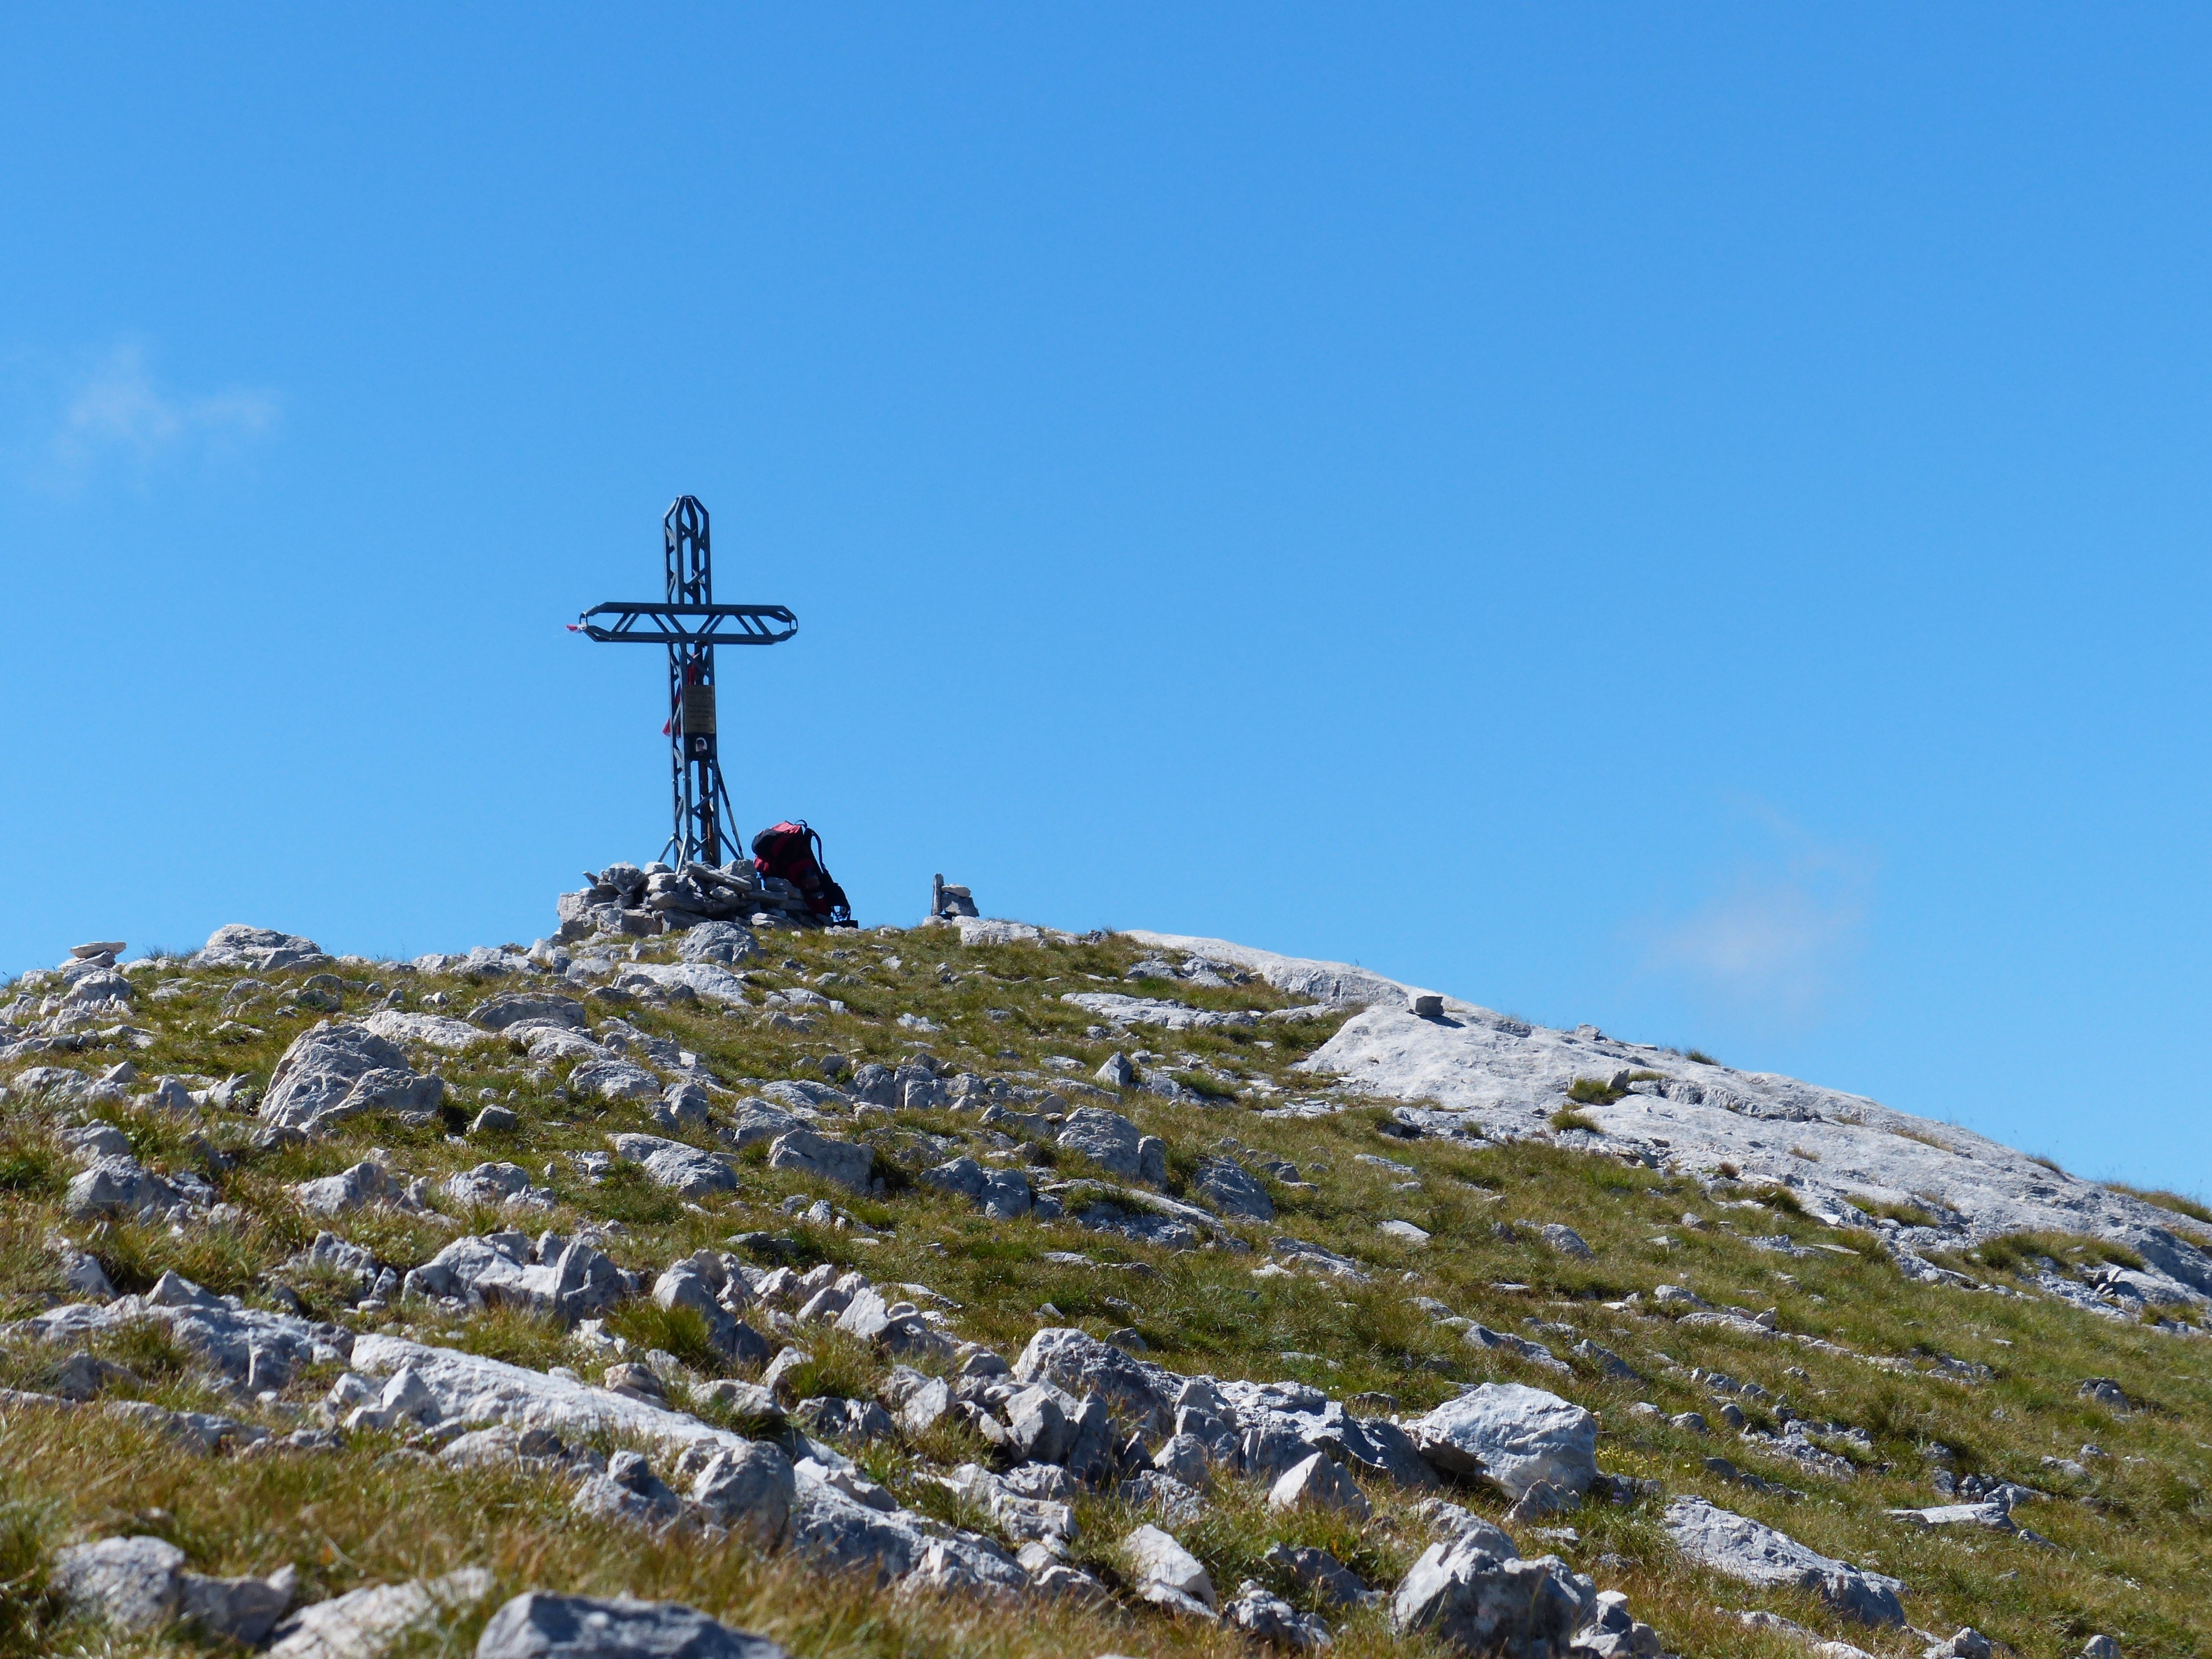
mountain, snow, hill, view, mountain range, italy, alpine, cross, ridge, summit, alps, outlook, plateau, fell, viewpoint, distant view, saline, foresight, summit cross, maritime alps, mountainous landforms, cima della saline